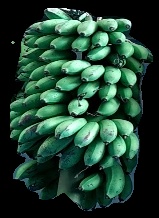
Variety: rasbale
Grade: grade2